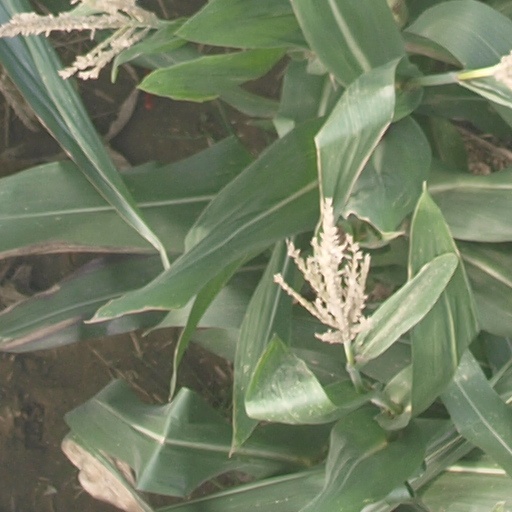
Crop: maize; corn